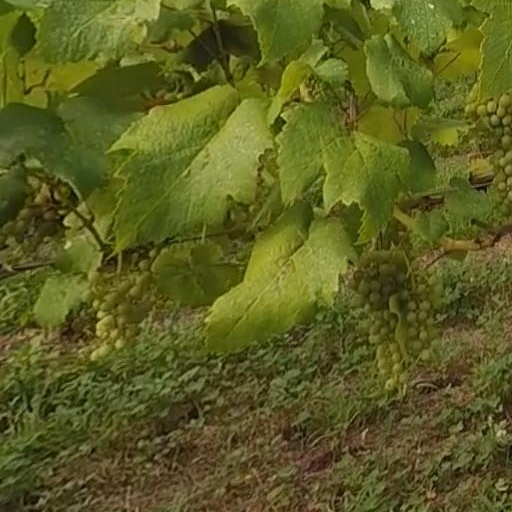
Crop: grape